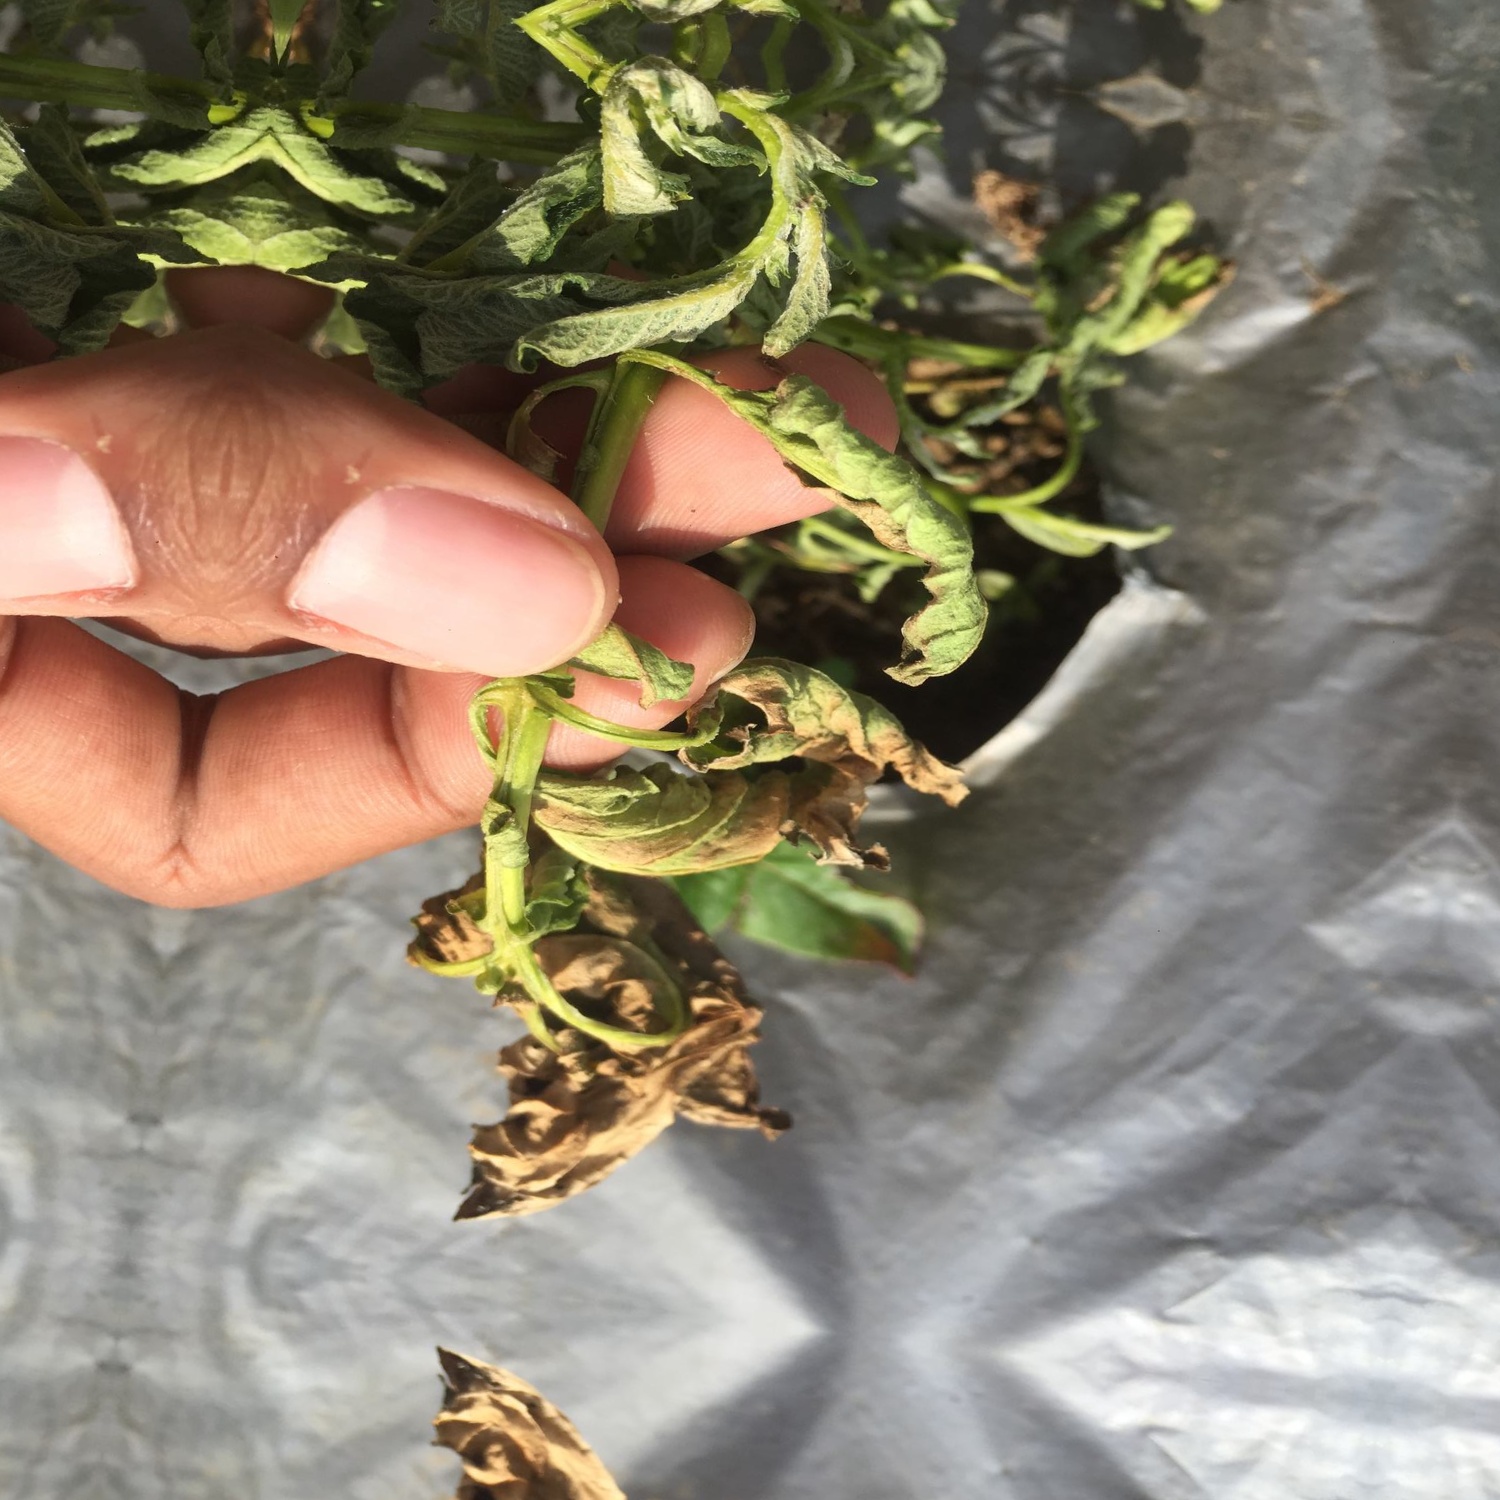
Etiqueta: Pudricion_Parda